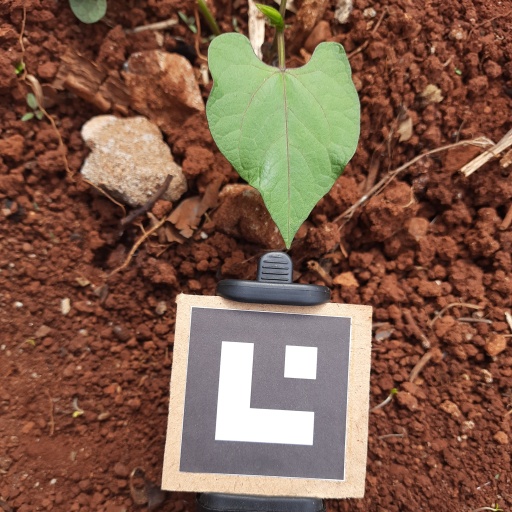
Observations: wavy surface, no eating holes, under cloudy sky